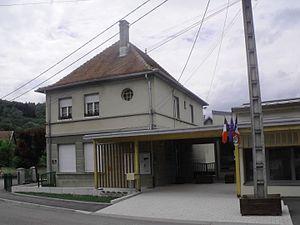
Mairie de Rémondans-Vaivre, Doubs, France
Rémondans-Vaivre est une commune française située dans le département du Doubs, en région Bourgogne-Franche-Comté.